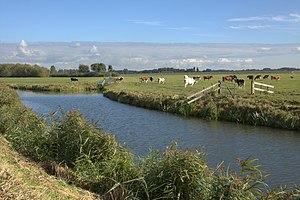
Arkel est un village néerlandais situé dans la commune de Molenlanden, en province de Hollande-Méridionale. Lors du recensement de 2017, il compte 3 445 habitants.